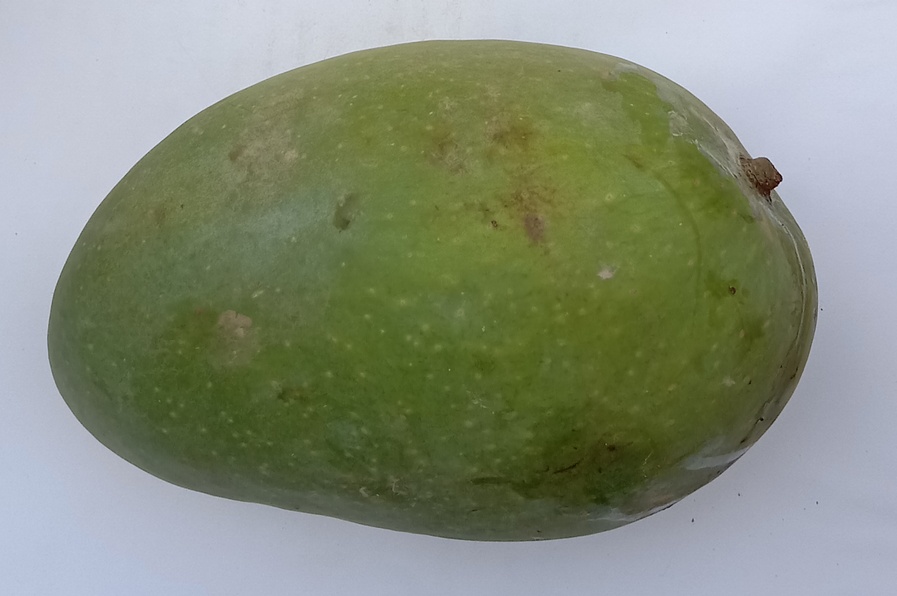
Mango variety: Fajri